Théodore Botrel

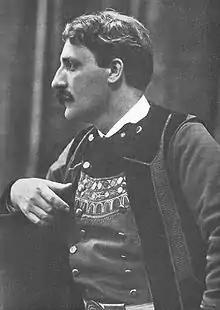
Botrel's publicity made much of his noble looks. "The New York Times" quoted the following description: ""Even before he opens his mouth you are interested and attracted by his noble and frank bearing. His features are of classical regularity, his complexion pale, his forehead wide and high like that of a deep thinker. Beneath a thick moustache one sees clean-cut lips, and his eyes, keen and penetrating, also have a faraway look.""

Botrel attracted the attention of Caran d'Ache and the intellectual coterie associated with the "Le Chat Noir" club, though he most often performed at the rival "Le Chien-Noir" club. With the support of Parisian intellectuals a collection of Botrel's songs was published as "Chansons de chez nous (Songs Bretonnes)" in 1898, with a preface by the Breton folklorist Anatole Le Braz. The book was highly praised and was awarded a prize by the Académie française.